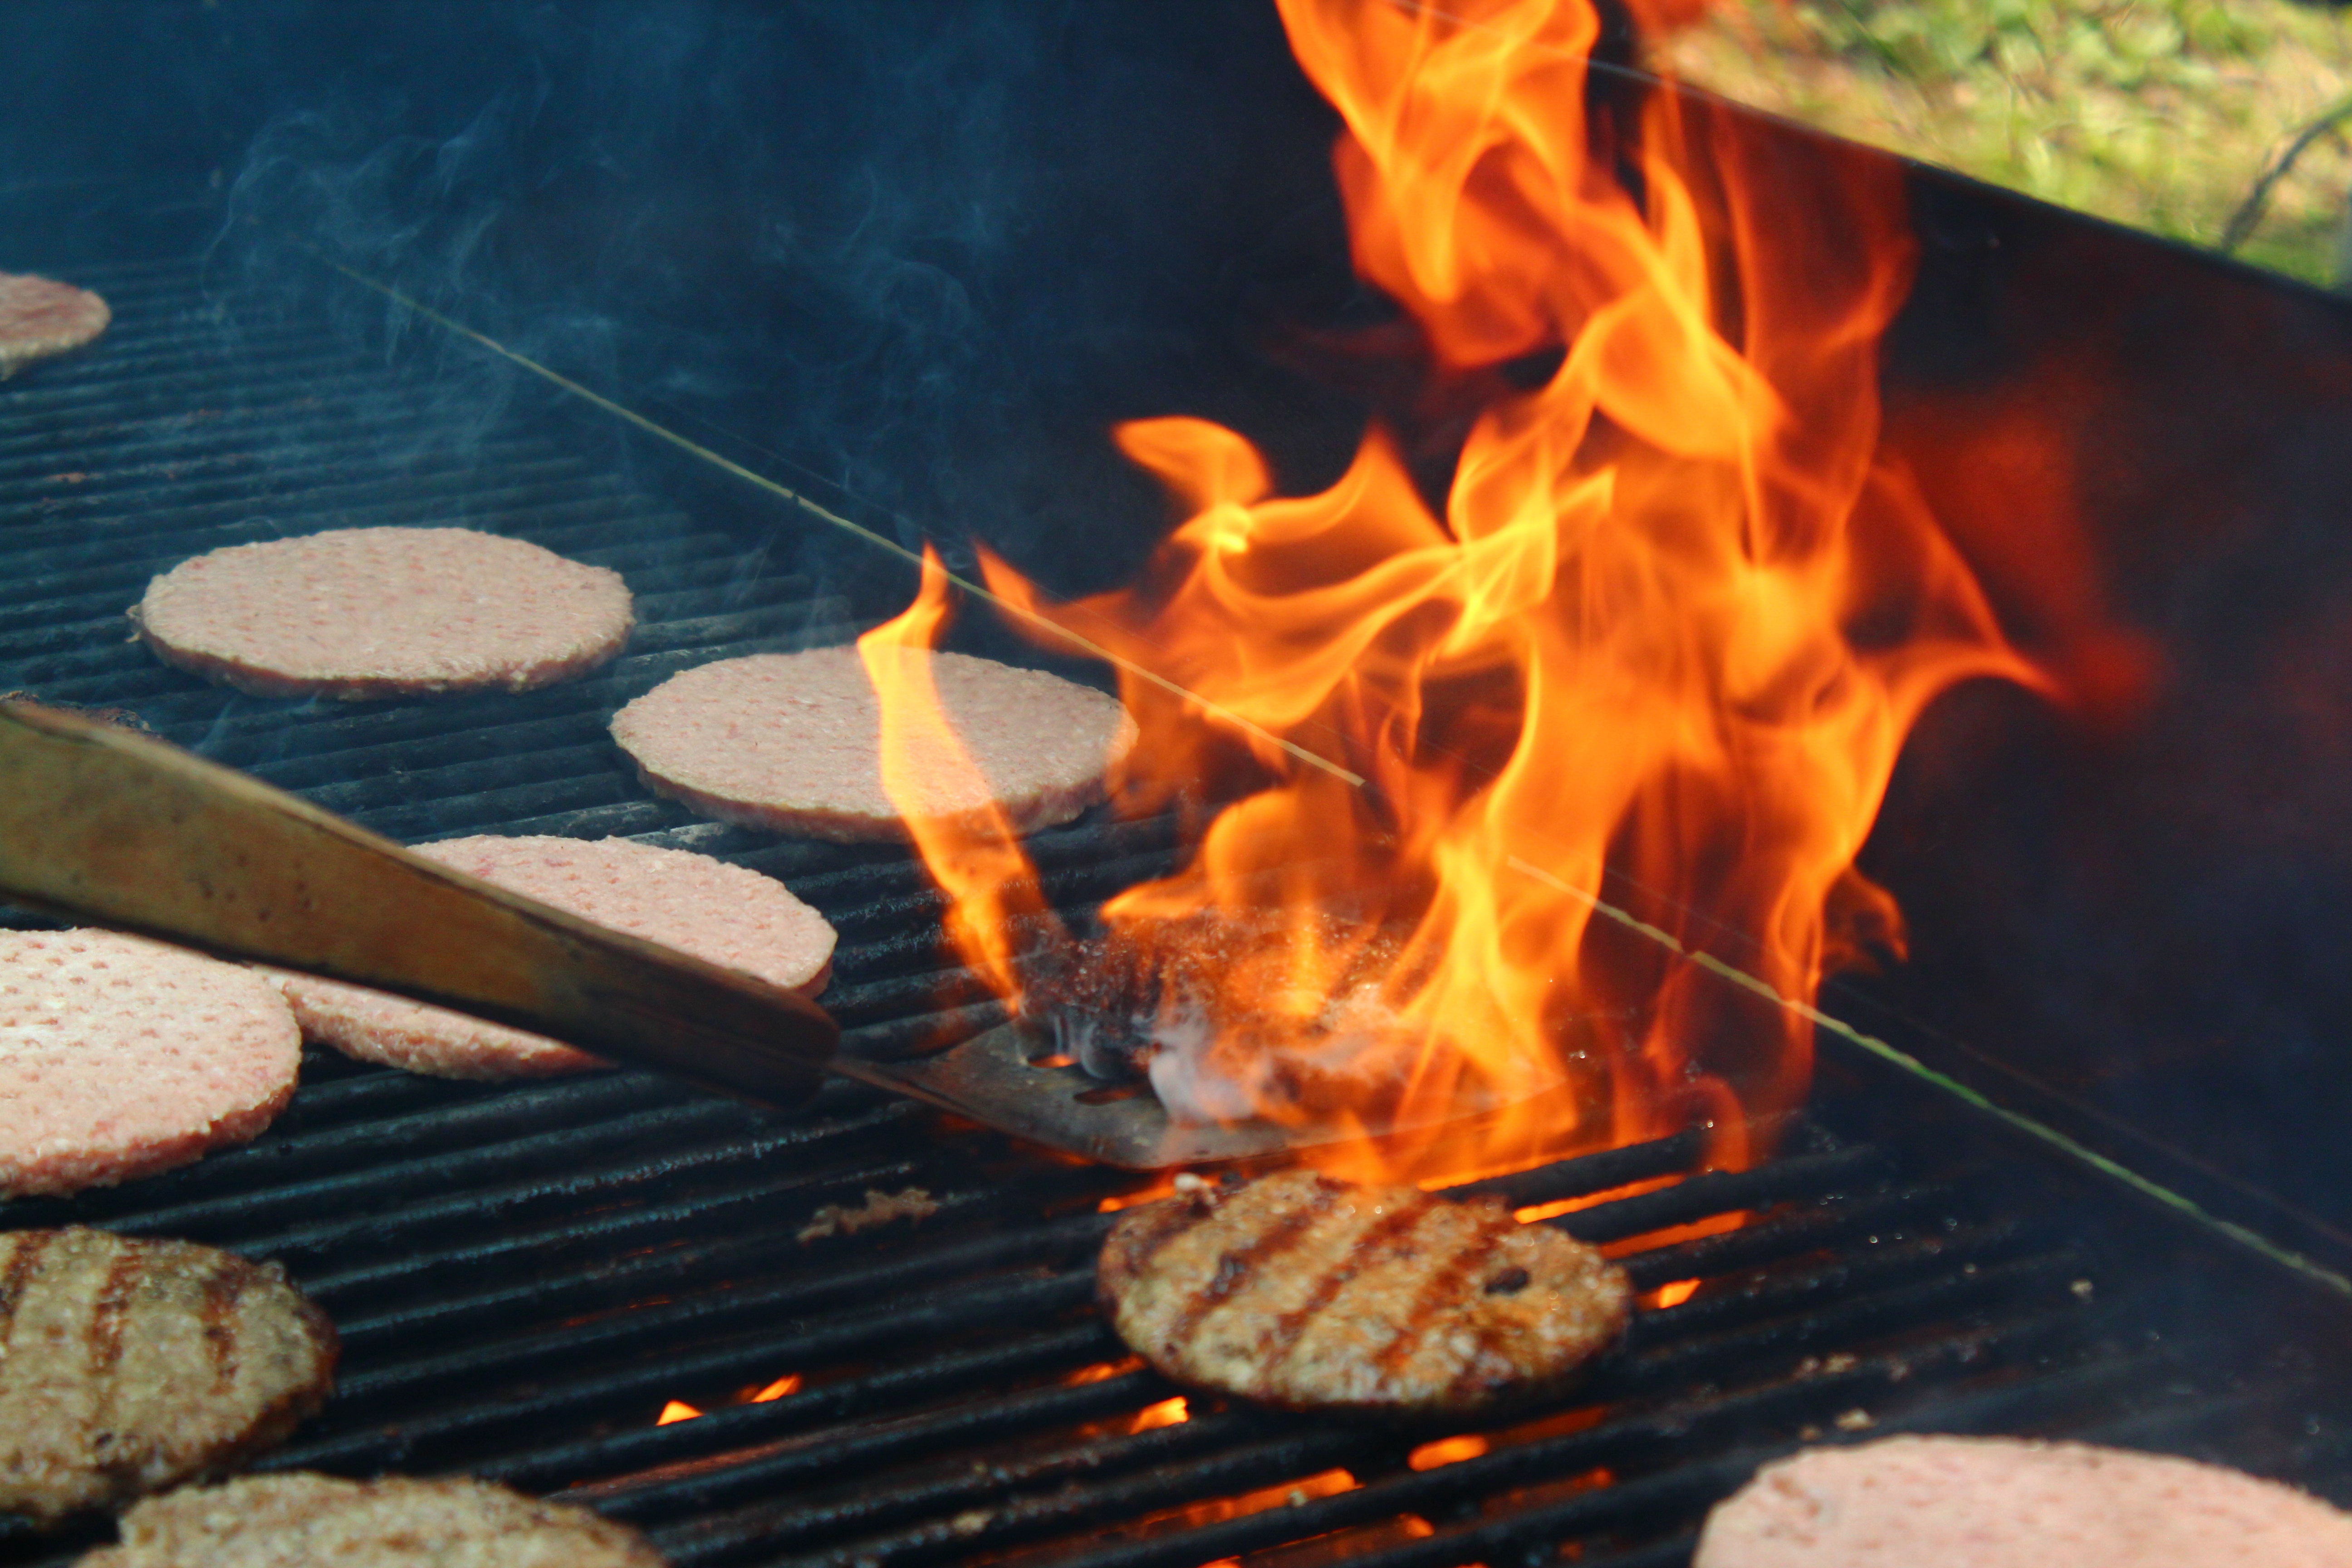
food, cooking, bbq, flame, fire, campfire, meat, barbecue, cuisine, heat, hamburger, grill, hot, grilling, barbecue grill, fire background